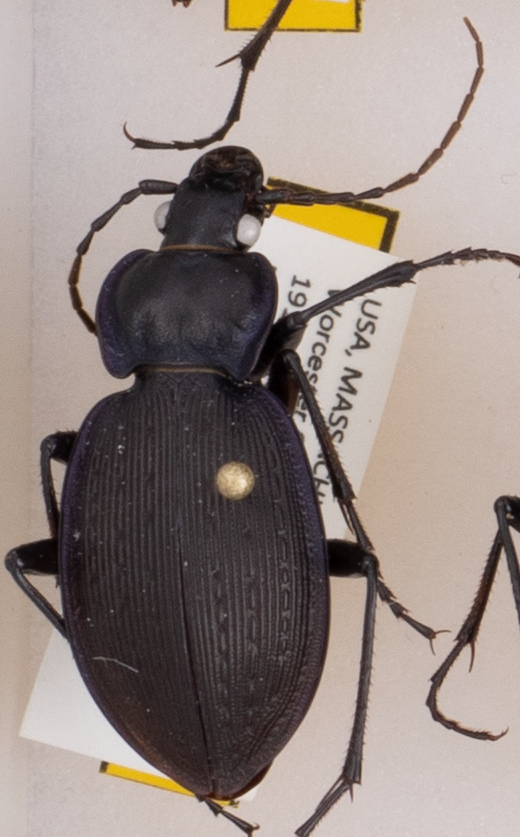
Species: Carabus goryi
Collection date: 2018-05-22
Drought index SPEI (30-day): -1.156
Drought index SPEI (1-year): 0.034
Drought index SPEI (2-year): -0.84